Goro Takahashi

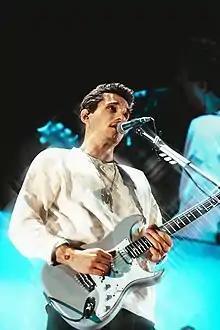
John Mayer wearing "Goro's"

In 1956, Goro founded his brand, ", in Komagome, Tokyo, where he was living. The logo was designed by his friend Vartan Kurjian, an American designer who lived in Tokyo at the time. Until the late 1960s, Goro mostly produced leather goods while gradually experimenting with brass buckles and metal fittings. Goro opened an atelier on the second floor of the Central Apartment building Minami-Aoyama in 1966, where he lived. There he worked on everything from deerskin jackets and trousers to pieces of furniture, including customizing his own Isuzu Bellett with leather upholstery carved with his designs.